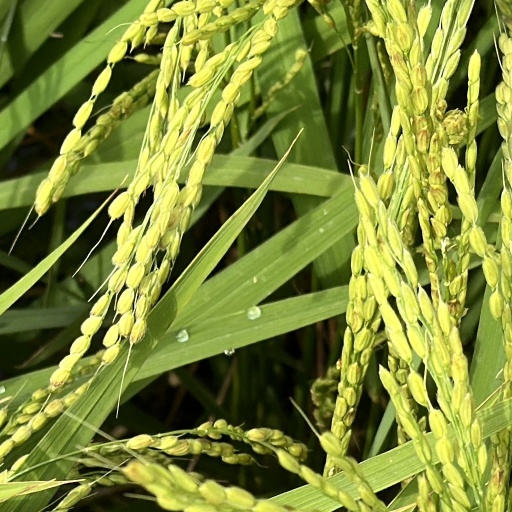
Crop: rice